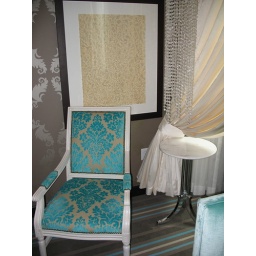
Pretty aqua and tan chair and sparkly lamp in the corner of our hotel room